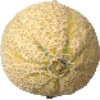
Label: cantaloupe